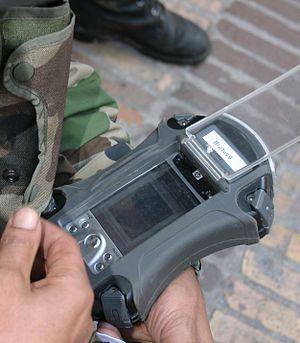
Terminal BRUTUS d'un chef de section du 2e régiment étranger d'infanterie (France)
Le système d'information terminal est un système d'information du niveau exécution de l'Armée de terre.